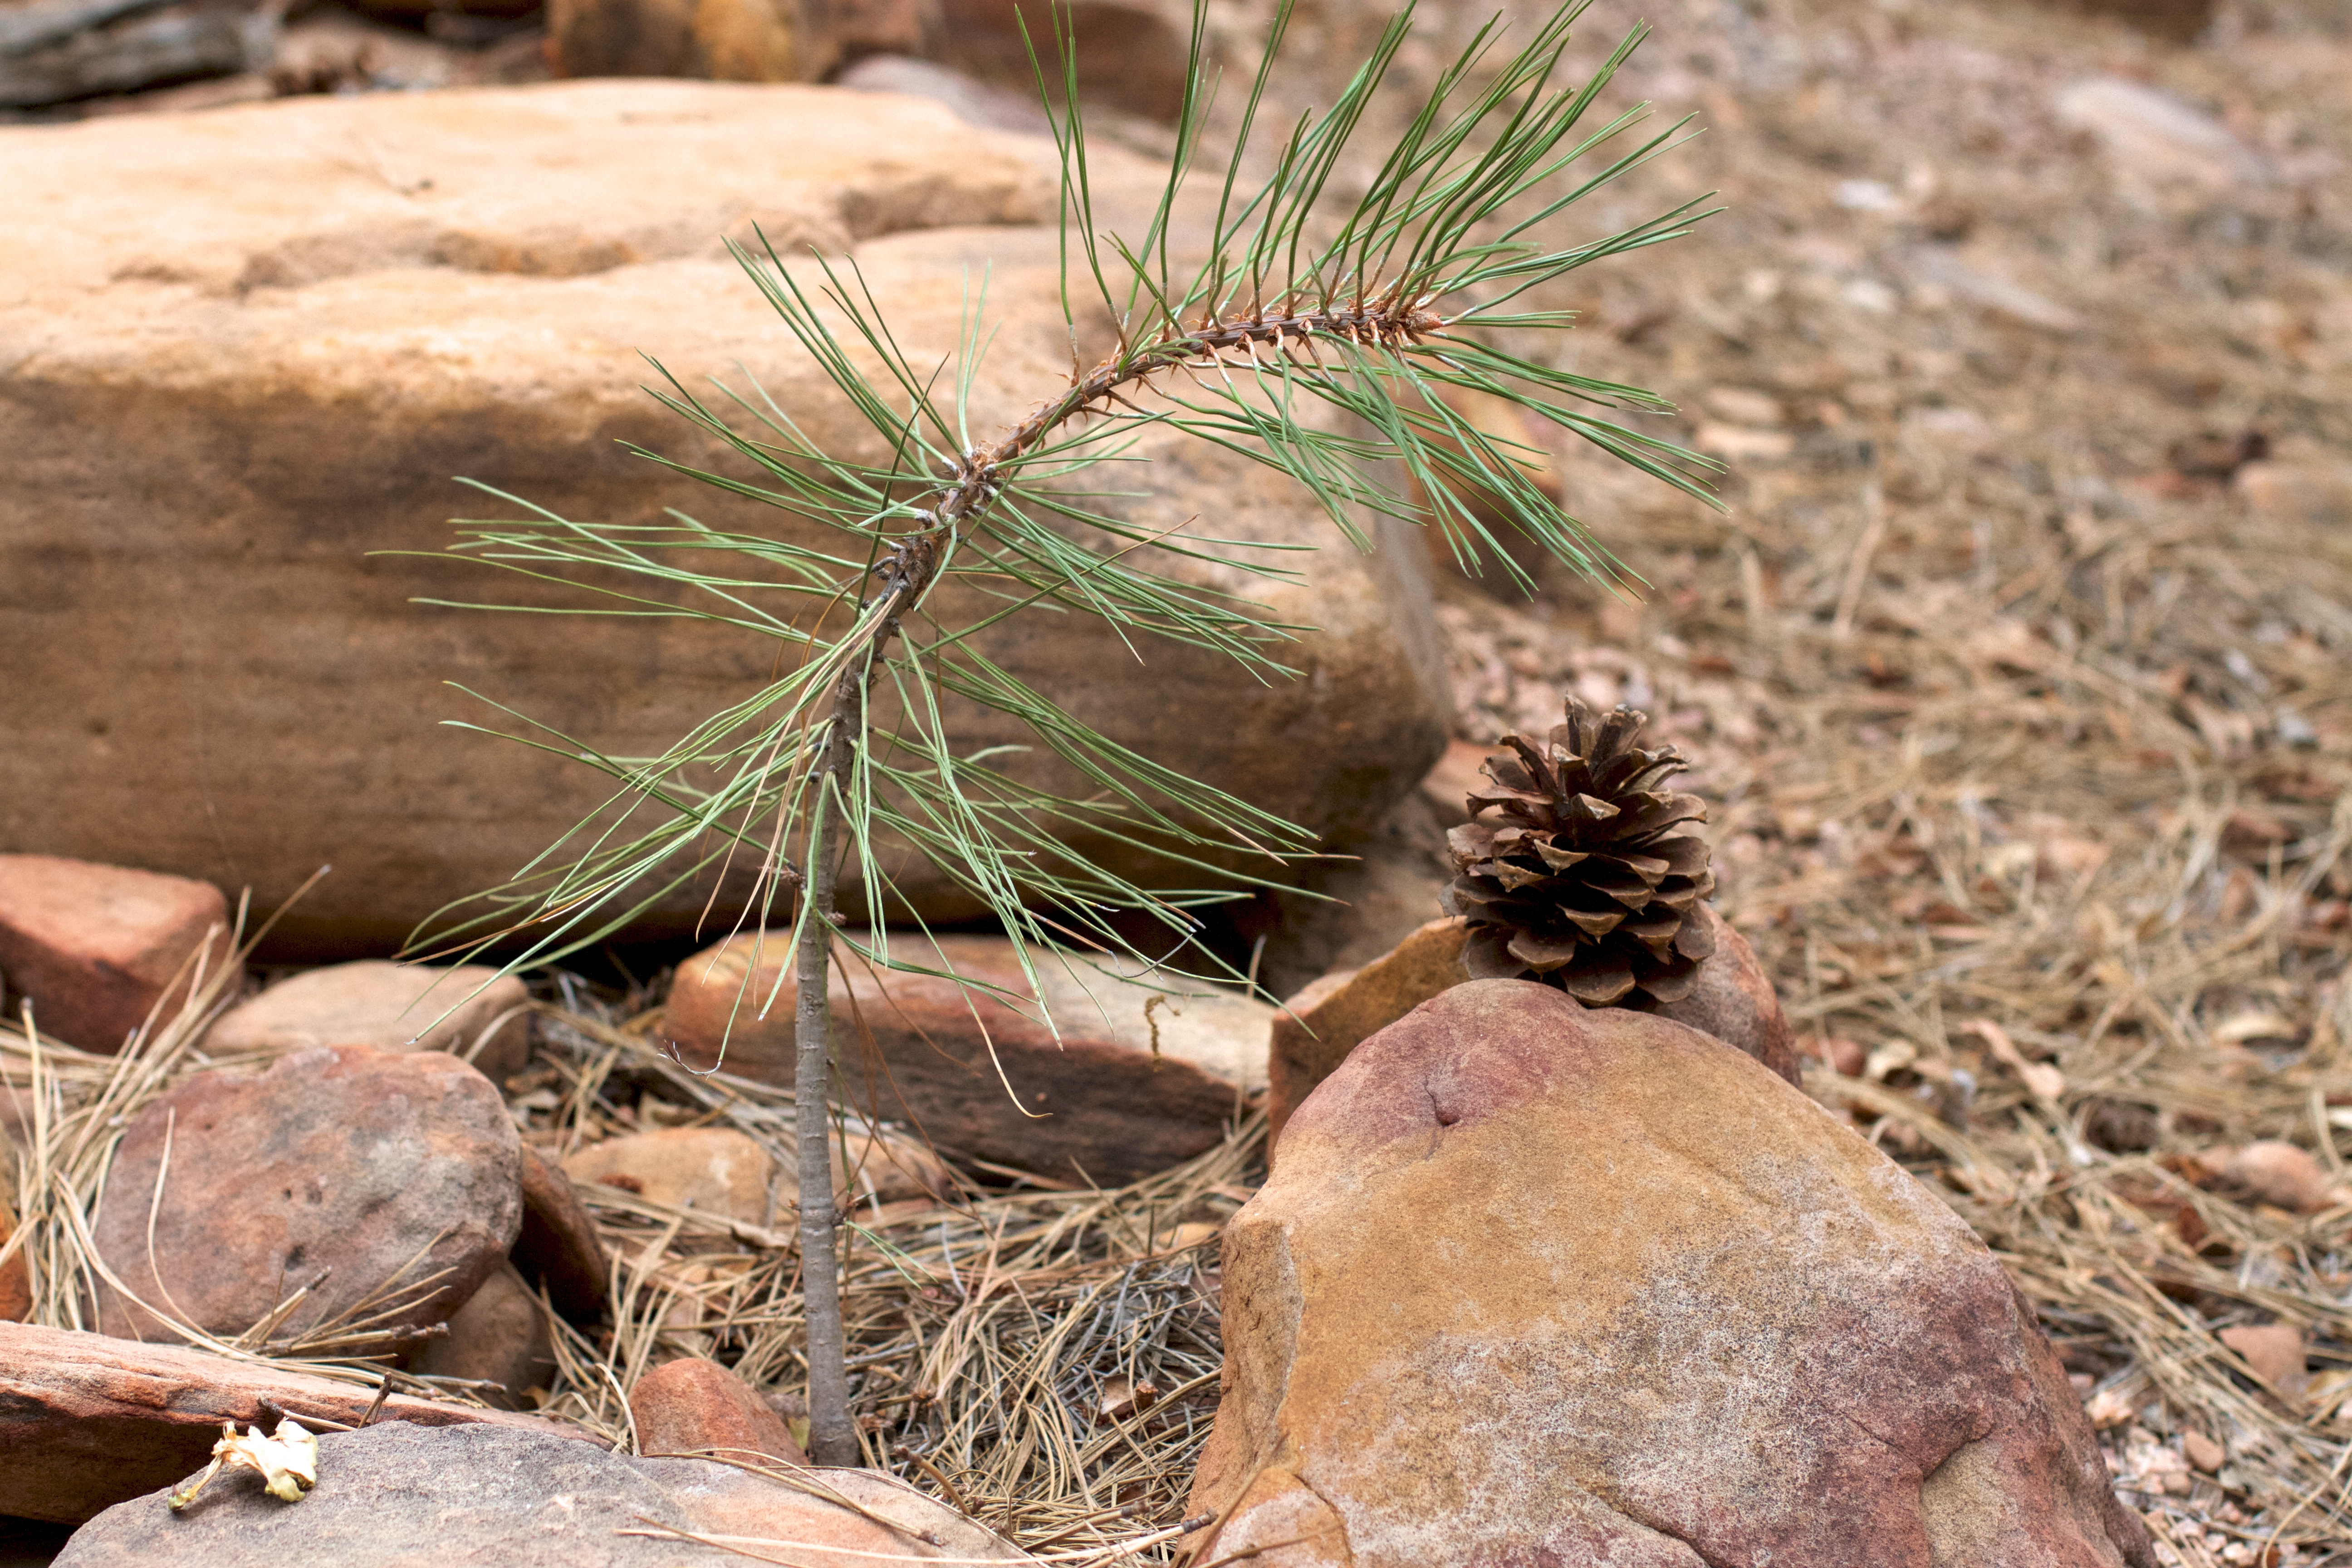
tree, plant, flower, pine, produce, soil, botany, flora, flowering plant, grass family, woody plant, land plant, arecales